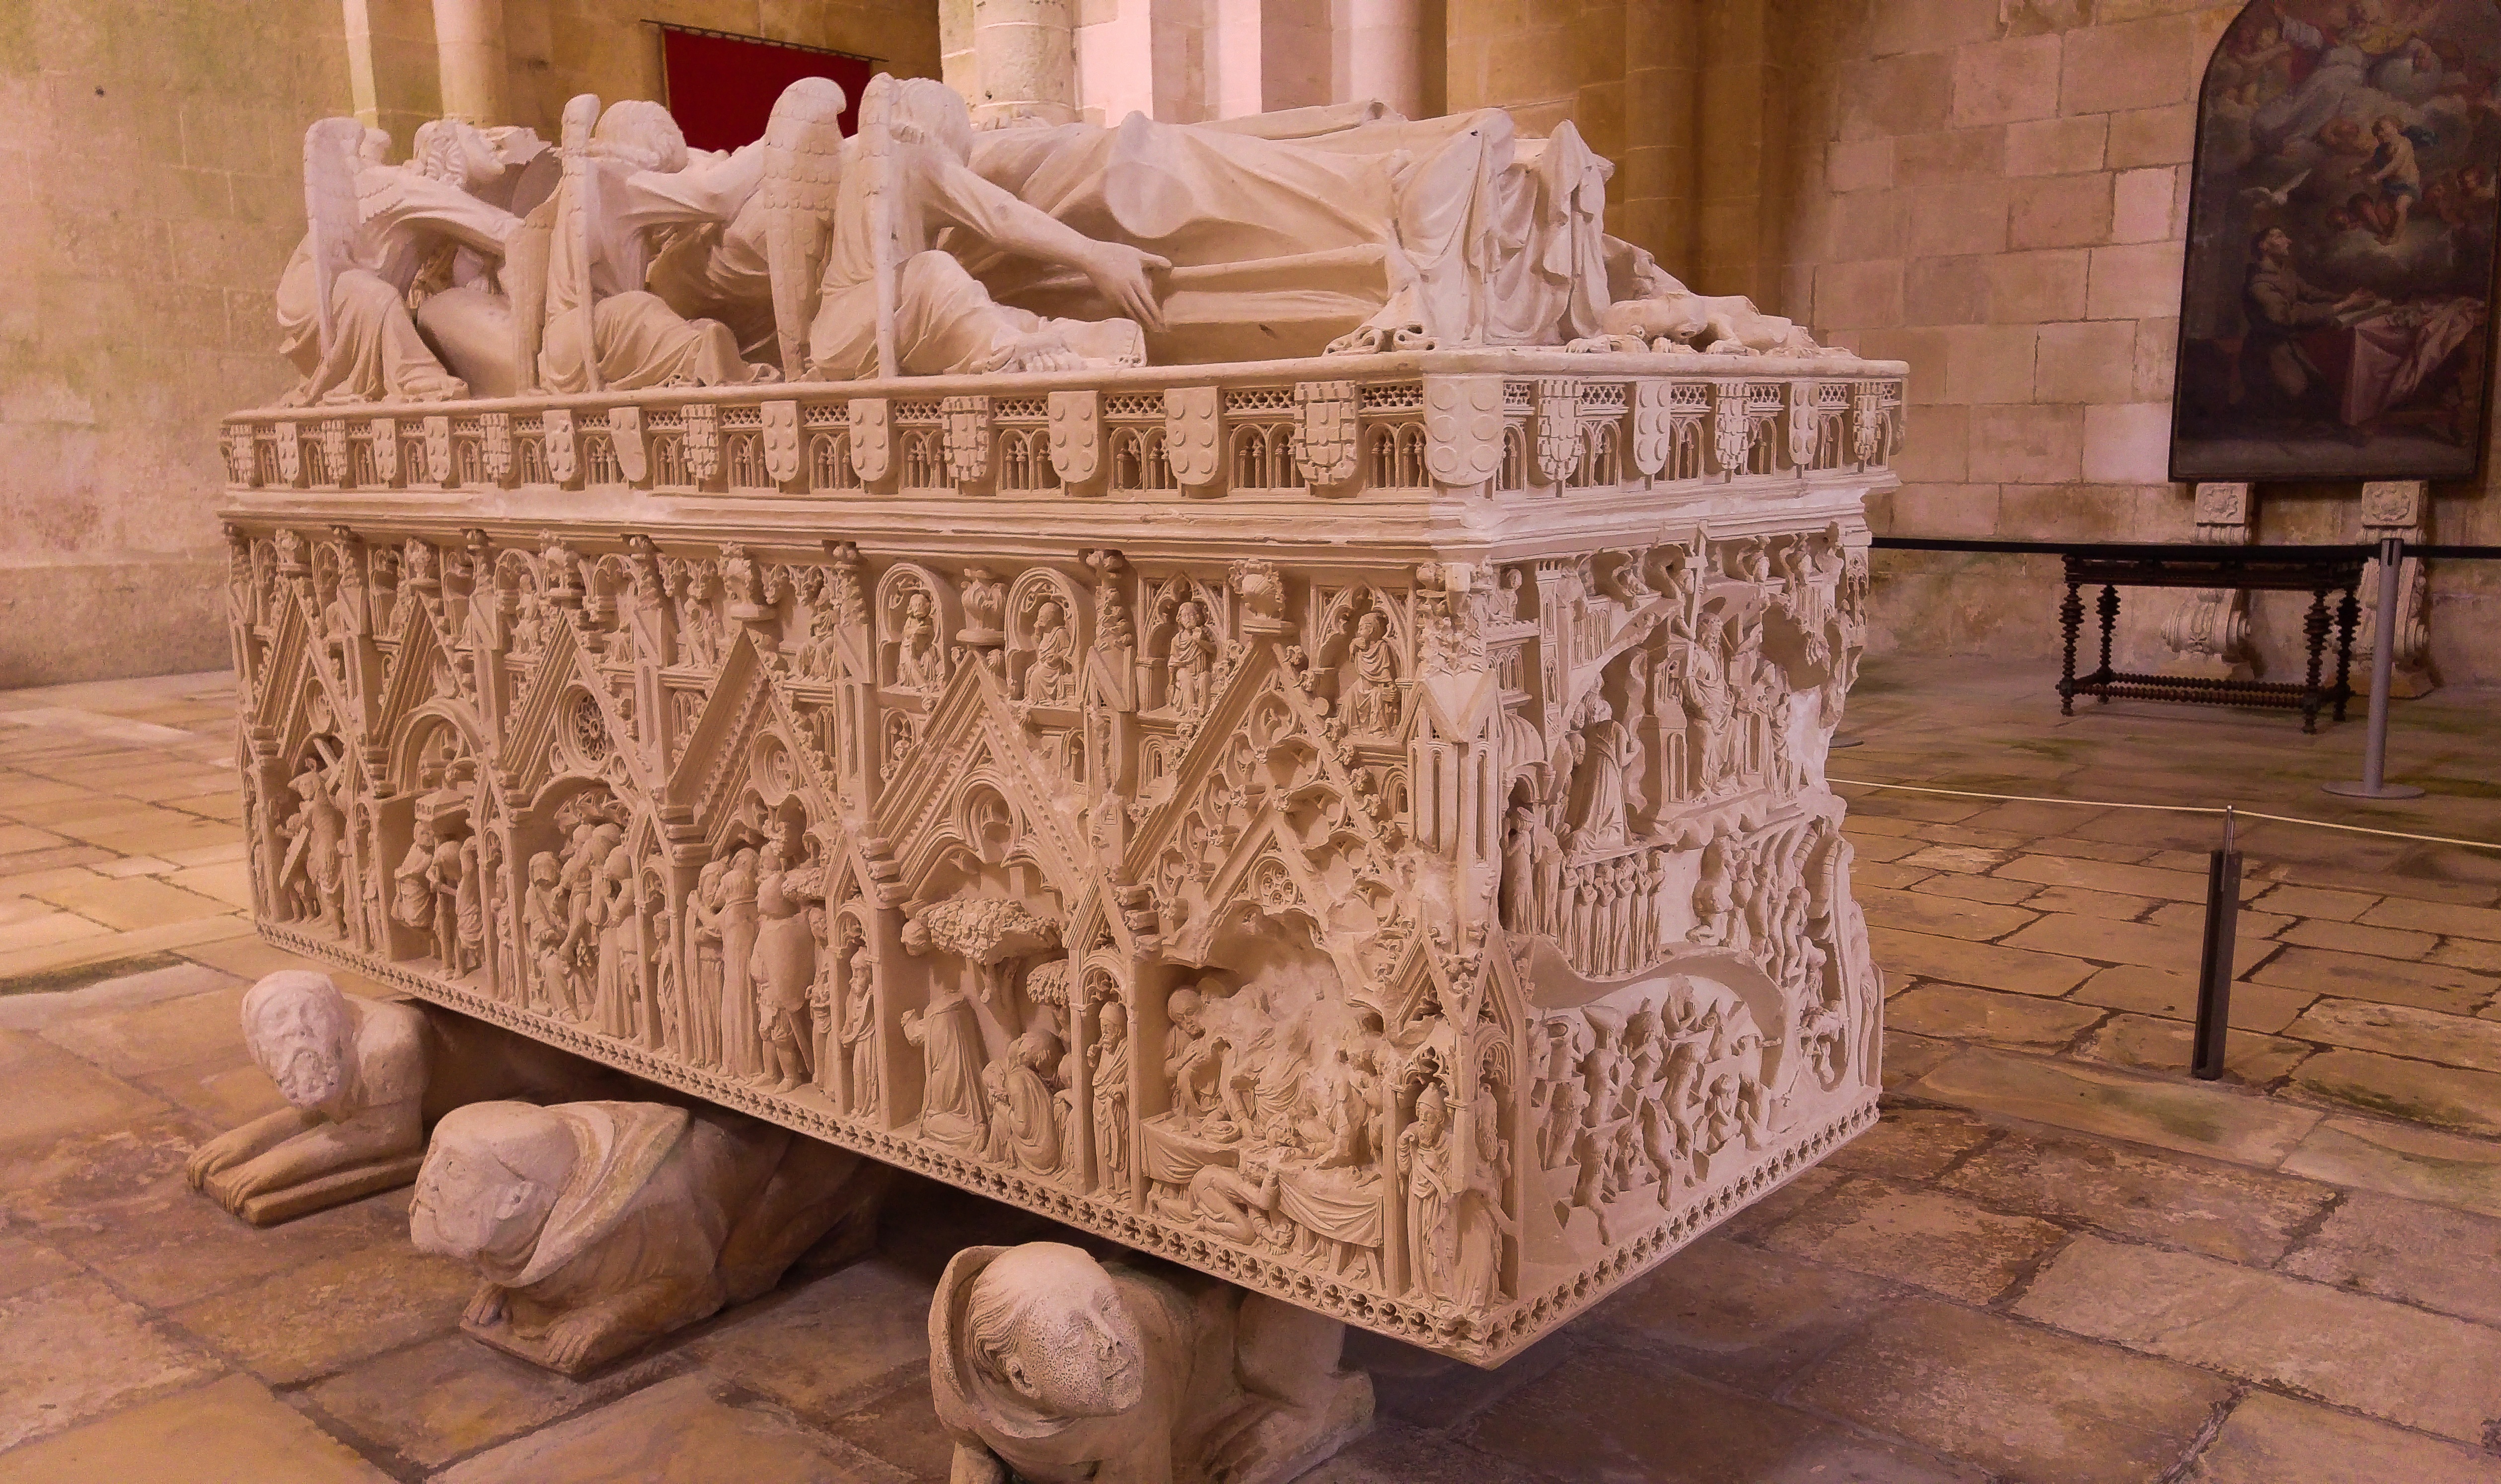
table, wood, furniture, material, portugal, tomb, carving, recumbent, alcobaca, stone carving, gothic art, ancient history